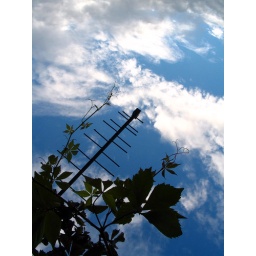
looking up from my bedroom window in the summerhouse...